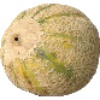
Label: cantaloupe